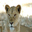
Label: lion